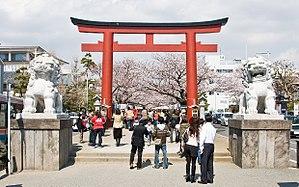
Les komainu sont des paires de statues de créatures semblables à des lions qui gardent l'entrée ou le honden de nombreux sanctuaires shintoïstes à moins qu'ils ne soient eux-mêmes gardés dans le sanctuaire intérieur d'où ils ne sont pas visibles par le public. Le premier type, apparu durant l'époque d'Edo, est appelé sandō komainu, le deuxième type beaucoup plus ancien jinnai komainu. Ils se trouvent parfois aussi dans les temples bouddhistes, dans les résidences de la noblesse et même dans des domiciles privés. Le komainu est également une des pièces dans certaines variantes du shōgi, le cousin japonais du jeu d'échecs, comme le dai shōgi ou le dai dai shōgi.